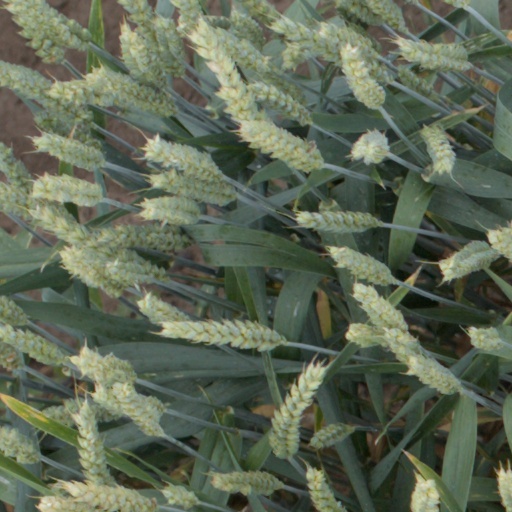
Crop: wheat